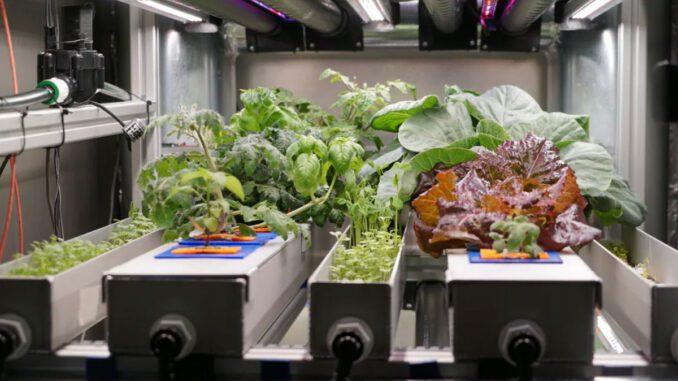
Mashine ya kulima ikiwa na vitalu vilivyochipusha mbogamboga zenye rangi mbalimbali. Mandhari ya eneo hilo likiwa na mwanga mkali wa taa na kuzungukwa kwa vyuma vingi.